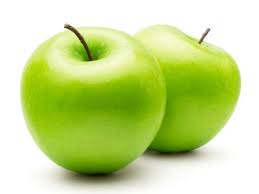
Aa Lii may jàkkarlool ci nataal bi nag pom la pom , pom lanu koy wax. Danu koy jëfandikoo di ko lekk. Mu nekk ñaari pom yoo xam ne ñaari pommes yu vvertes lañu am ko seeni jàppukaay, seeni reen, seeni bant waaw ci digg bi mu am ko ci. Ñaari pom yu vertes ñu tegleleen Waaw.  Pom nekk lu baax lool fin ko teg weex tàll.